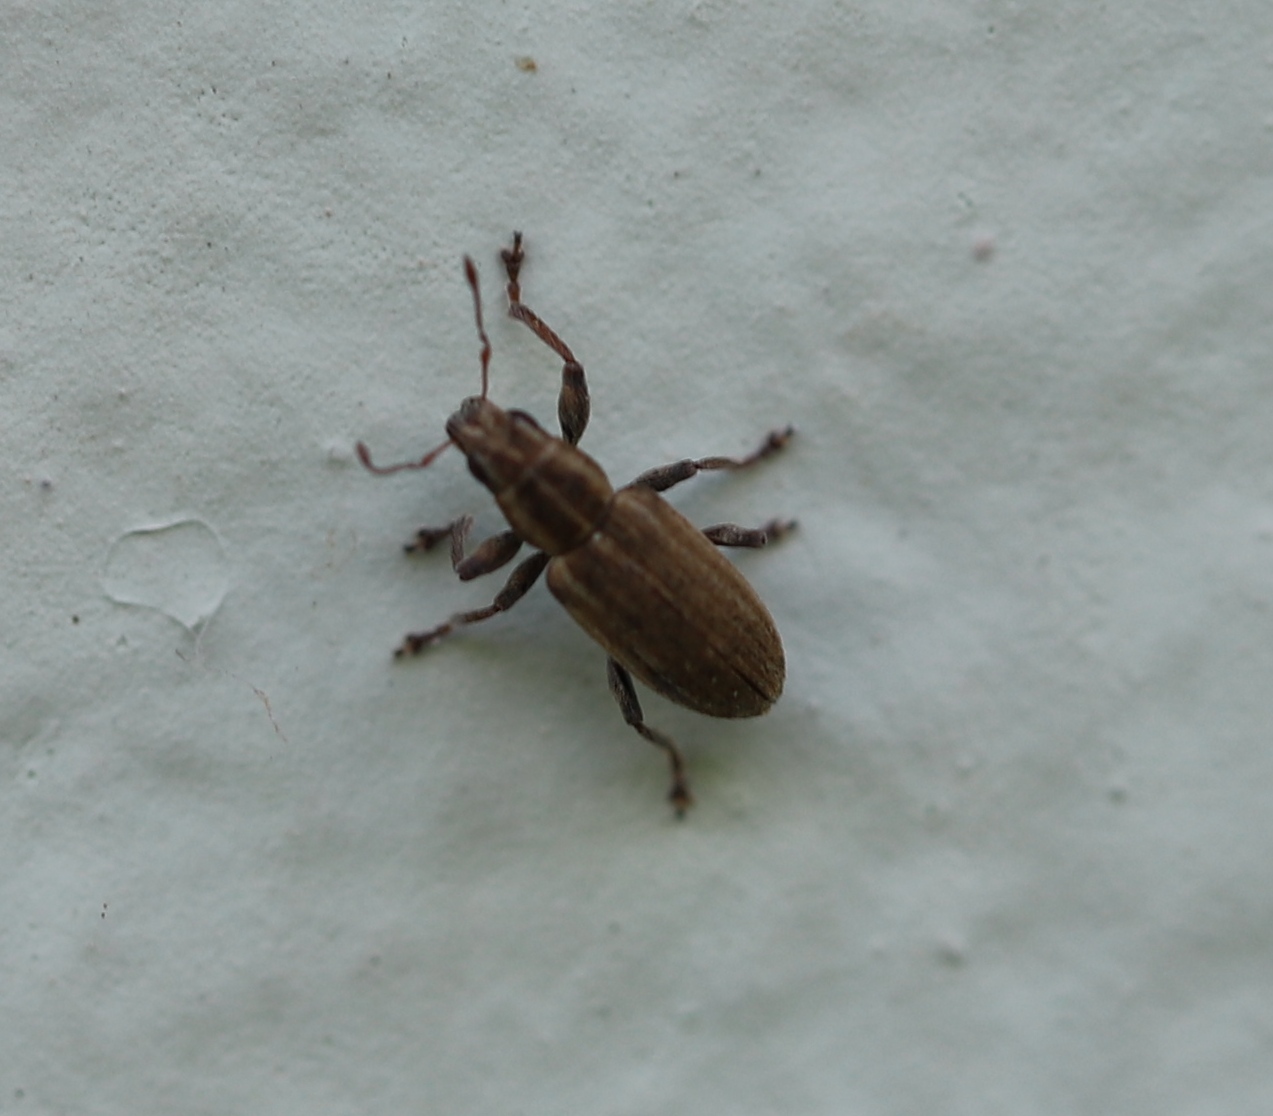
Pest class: pea_leaf_weevil